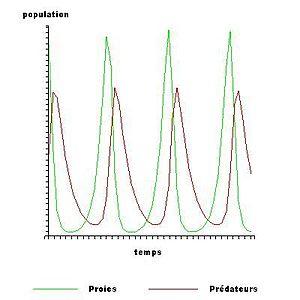
La pullulation des campagnols est un exemple d'augmentation rapide du nombre de micro-mammifères herbivores dans des prairies ou dans des champs cultivés.